Lexi Thompson

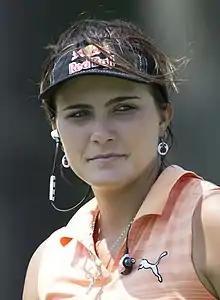
Thompson at the 2015 Kingsmill Championship

Alexis Noel Thompson (born February 10, 1995) is an American professional golfer who plays on the LPGA Tour. At age 12 in 2007, she was the youngest golfer ever to qualify to play in the U.S. Women's Open, since broken by Lucy Li who was 11 in 2014. She turned professional in June 2010 at age 15. On September 18, 2011, Thompson set a then new record as the youngest-ever winner of an LPGA tournament, at age 16 years, seven months, and eight days, when she won the Navistar LPGA Classic. Three months later she became the second-youngest winner of a Ladies European Tour event, capturing the Dubai Ladies Masters by four strokes on December 17, 2011. She won her first and only major championship at the 2014 Kraft Nabisco Championship at the age of , making her the second youngest LPGA golfer to win a major (she still ranks in the top-5 youngest LPGA major winners).